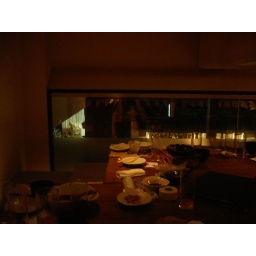
We were on the top floor looking down at a bar below through that window.